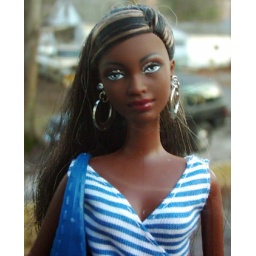
Danica in a striped FF dress